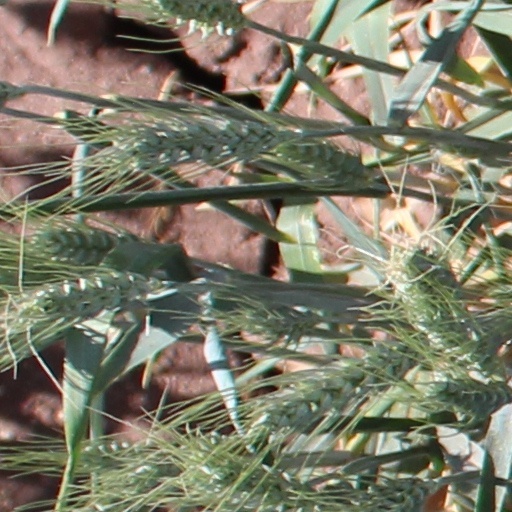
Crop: wheat